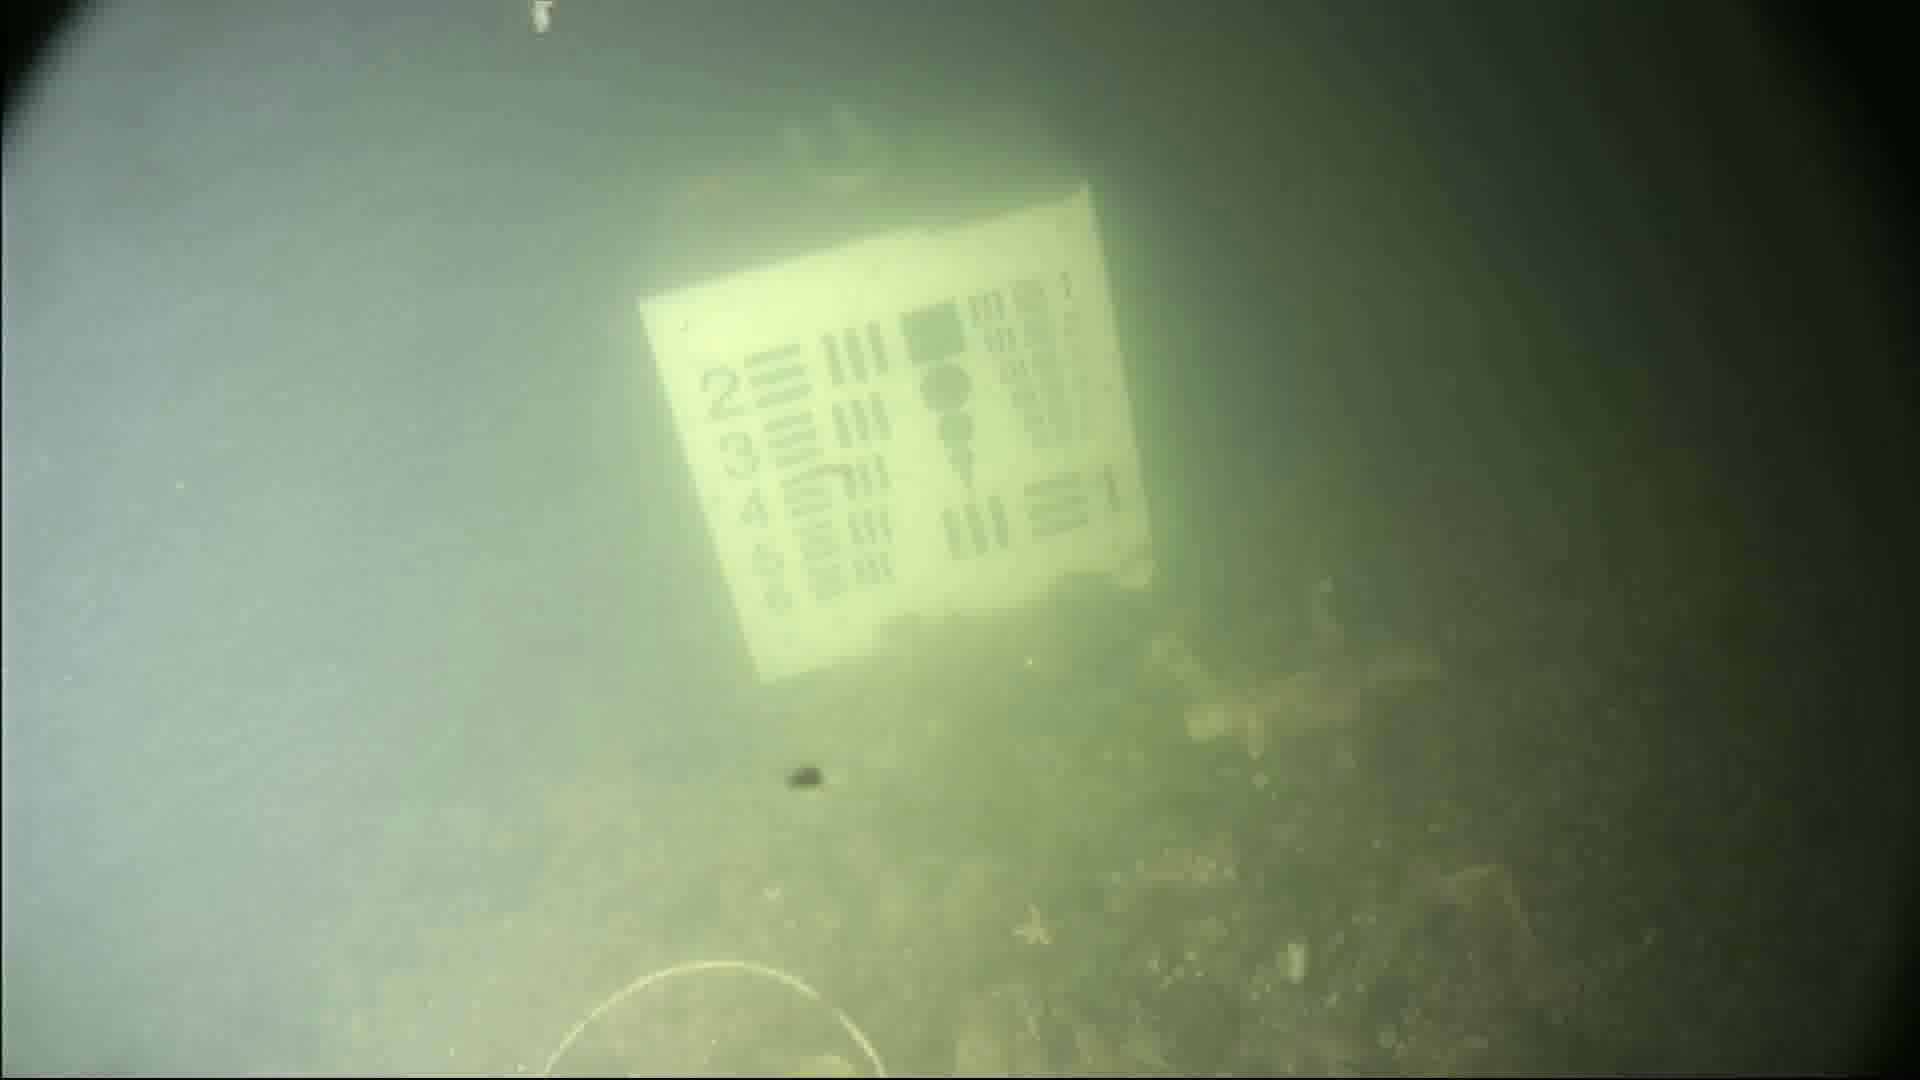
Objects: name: starfish
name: small_fish
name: crab